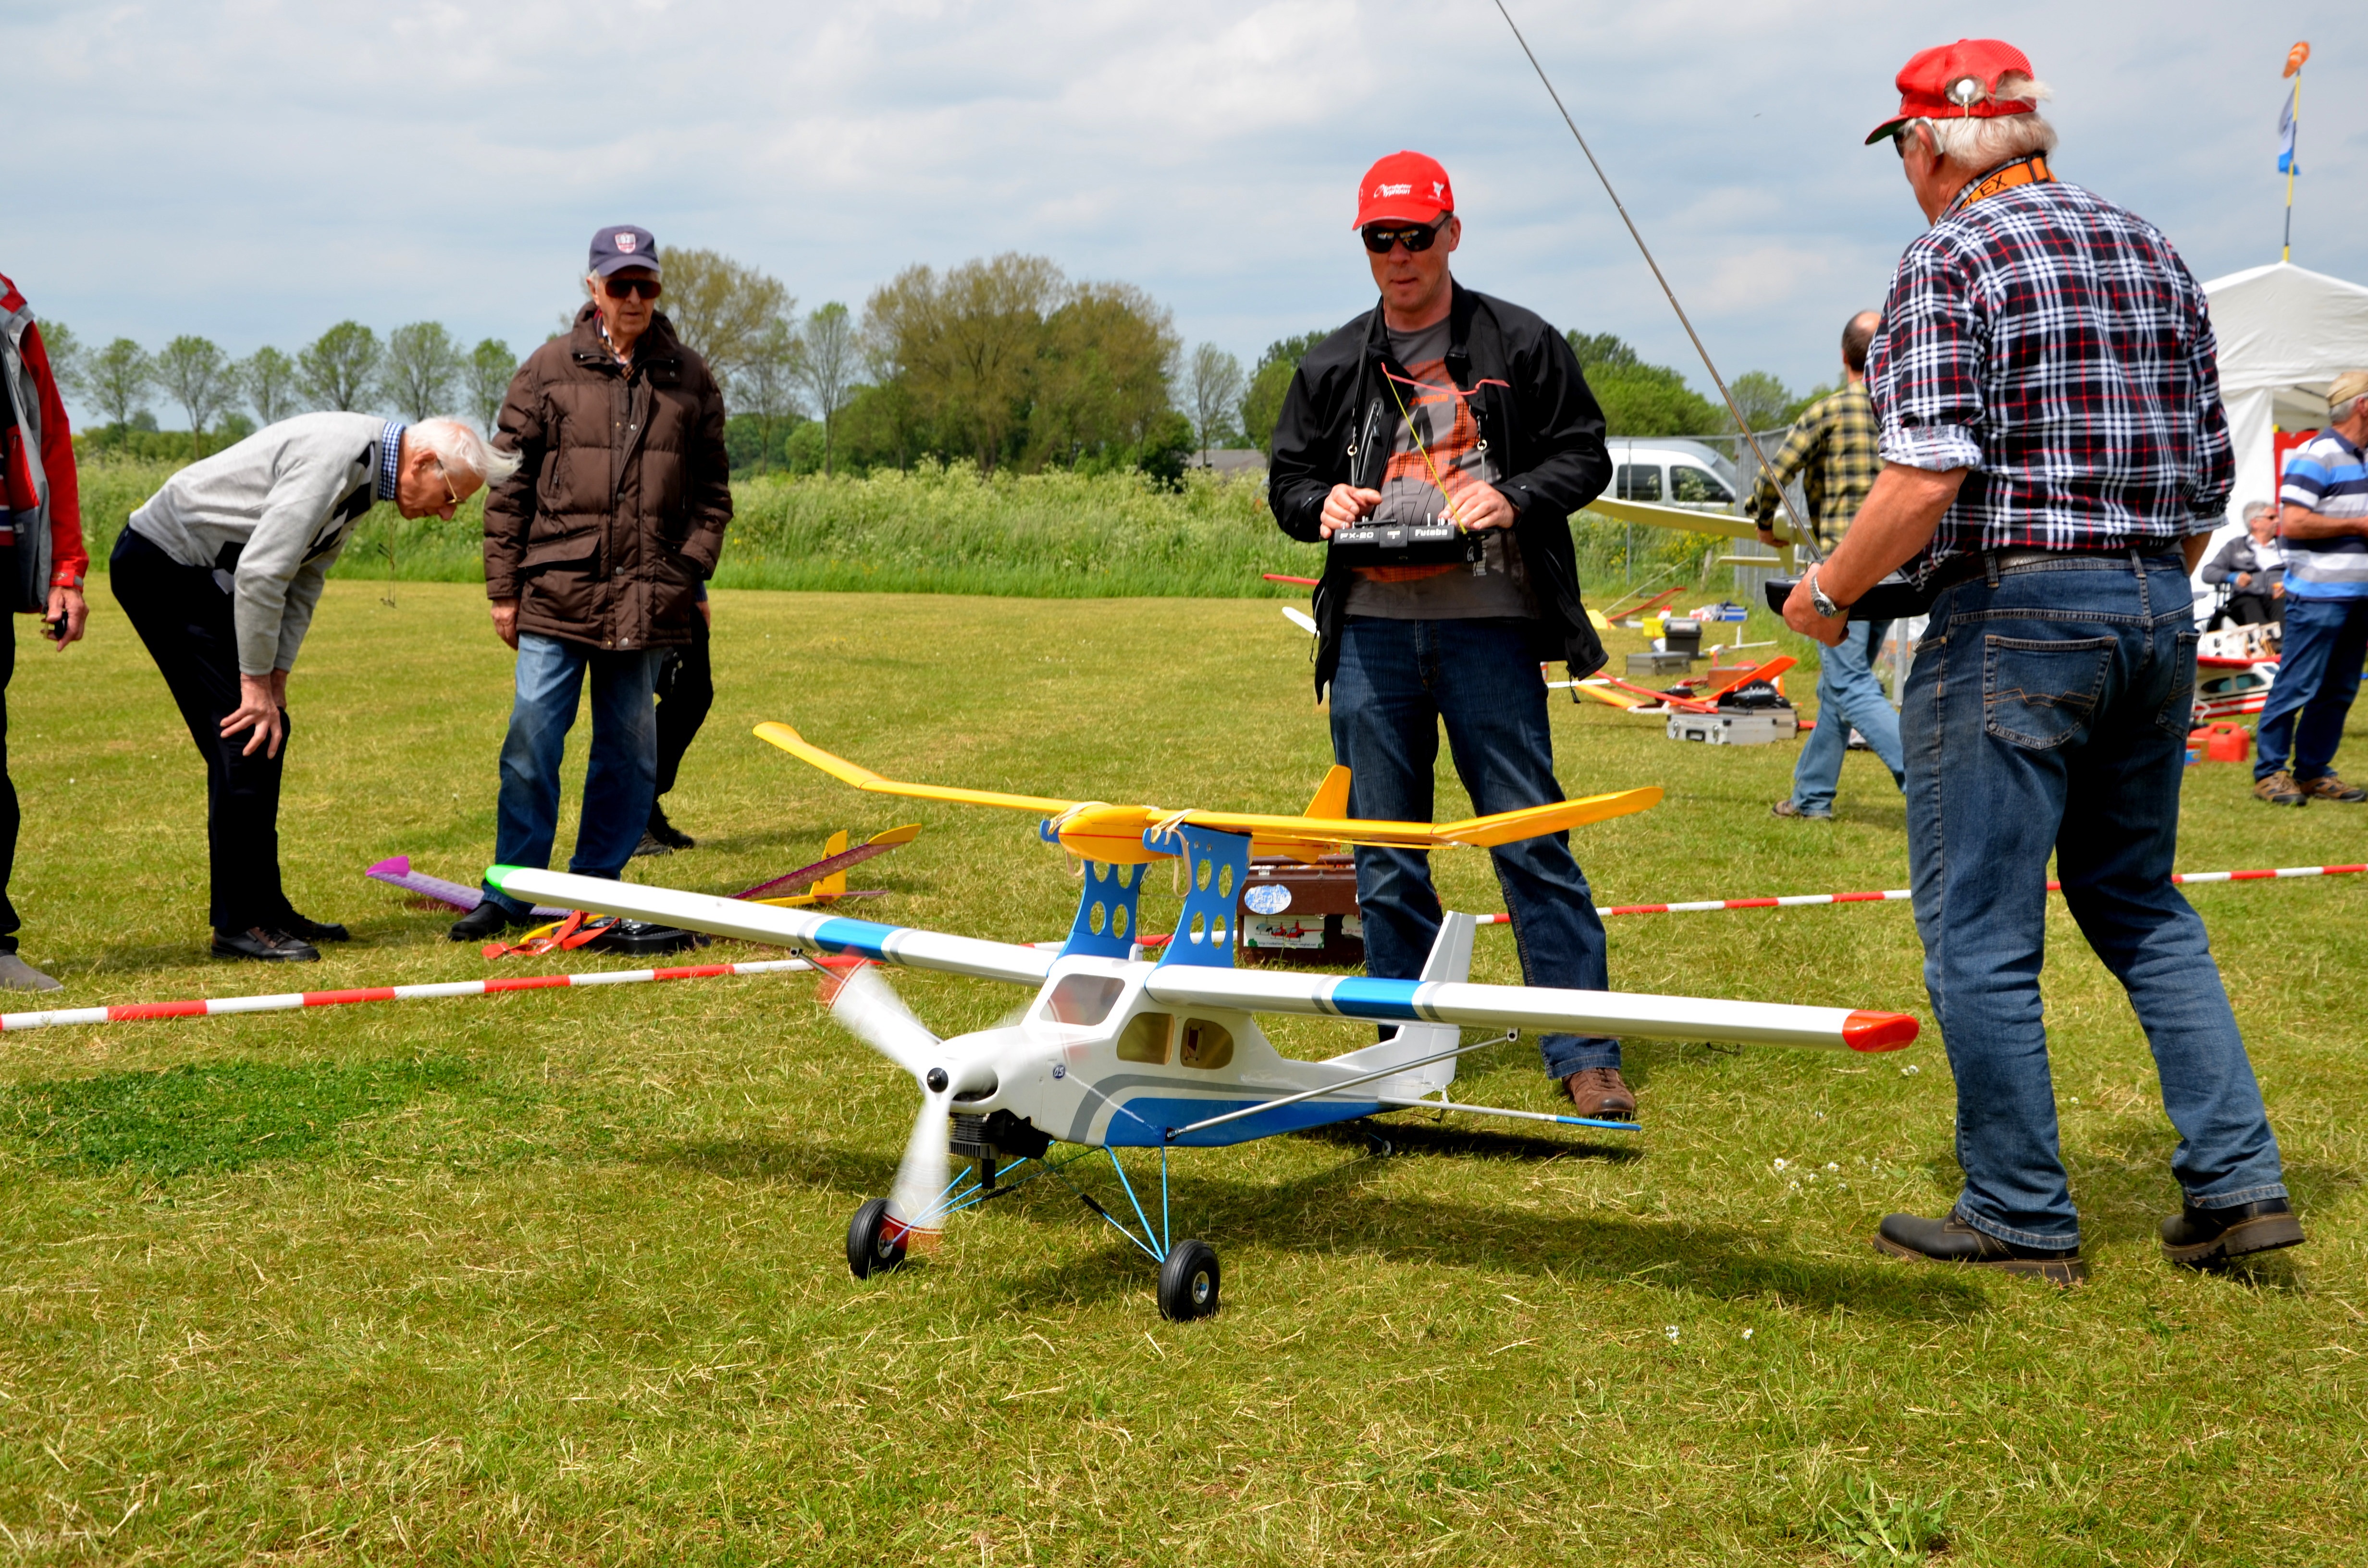
nature, fly, airplane, aircraft, vehicle, aviation, flight, toy, glider, hobby, weight training, model aircraft, monoplane, modelflying, atmosphere of earth